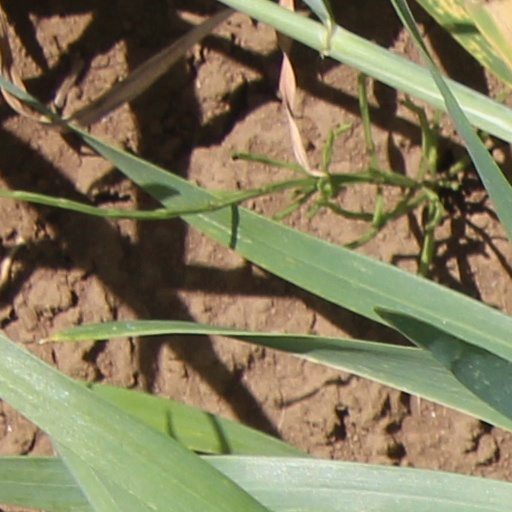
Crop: wheat